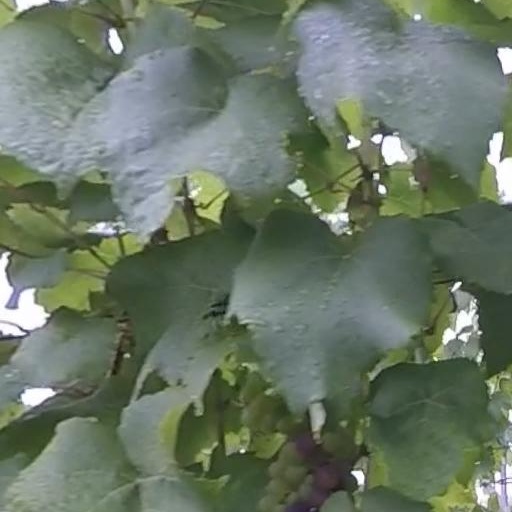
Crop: grape